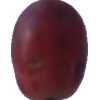
Label: pink_grape